Egri Bikavér

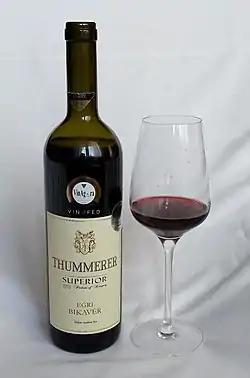
A bottle of Egri Bikavér

Egri Bikavér (Bull's Blood of Eger) is a blended red wine produced in Eger, Hungary. It is very representative of the red wines of Eger, a terroir wine, which carries the flavour of the soils of local production sites, the mezzo-climate unique to the region and the traditions and mores of local residents, from the selection of varieties to choosing the period and method of grape processing and mellowing.